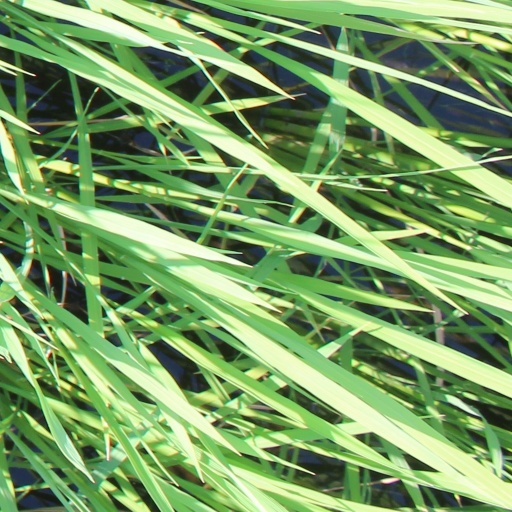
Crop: rice